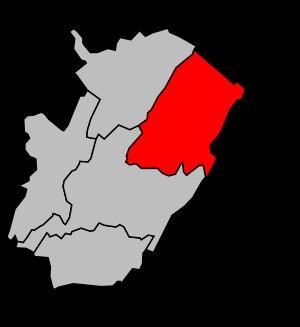
Le canton de Morez est une division administrative française, située dans le département du Jura et la région Bourgogne-Franche-Comté.